Brown Girl in the Ring (novel)

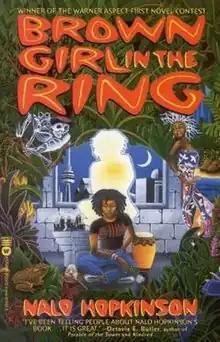
Book cover for "Brown Girl in the Ring"

Brown Girl in the Ring is a 1998 novel written by Jamaican-Canadian writer Nalo Hopkinson. The novel contains Afro-Caribbean culture with themes of folklore and magical realism. It was the winning entry in the Warner Aspect First Novel Contest. Since the selection, Hopkinson's novel has received critical acclaim in the form of the 1999 Locus Award for Best First Novel, and the 1999 John W. Campbell Award for Best New Writer.